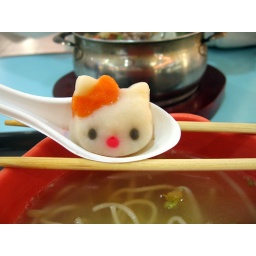
A Japanese fish cake is made in the shape of a Hello Kitty head. How clever!